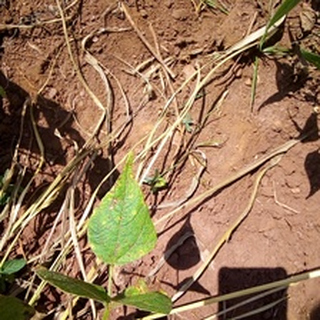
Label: bean_rust